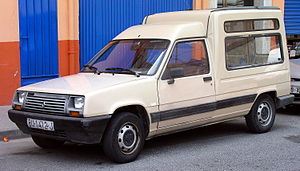
Renault Rapid
Renault Express (1986−1991)
Renault Rapid var et leisure activity vehicle fra den franske bilfabrikant Renault, som kom på markedet i marts 1986 som efterfølger for de meget succesfulde modeller Renault 4 F4 og F6. Ud over betegnelsen Rapid blev modellen i bl.a. Frankrig, Spanien, Østrig, Schweiz og Italien også solgt som Renault Express, og i Storbritannien og Irland som Renault Extra.